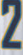
Number: 2